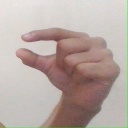
अक्षर: ग